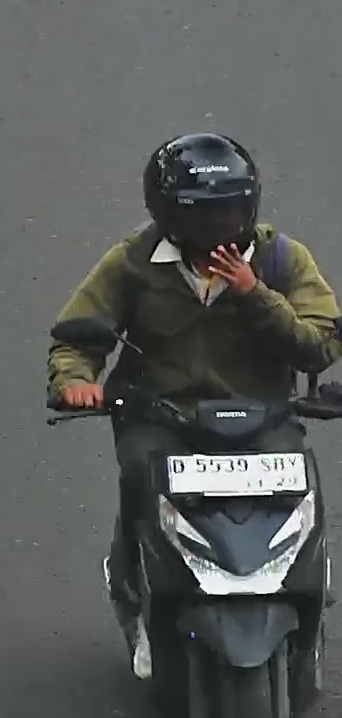
person-with-helmet: 1
person-without-helmet: 0